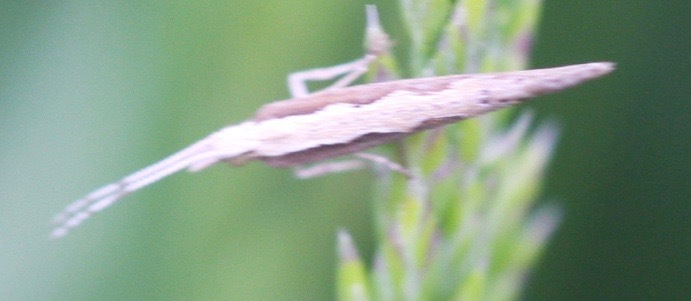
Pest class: diamondback_moth